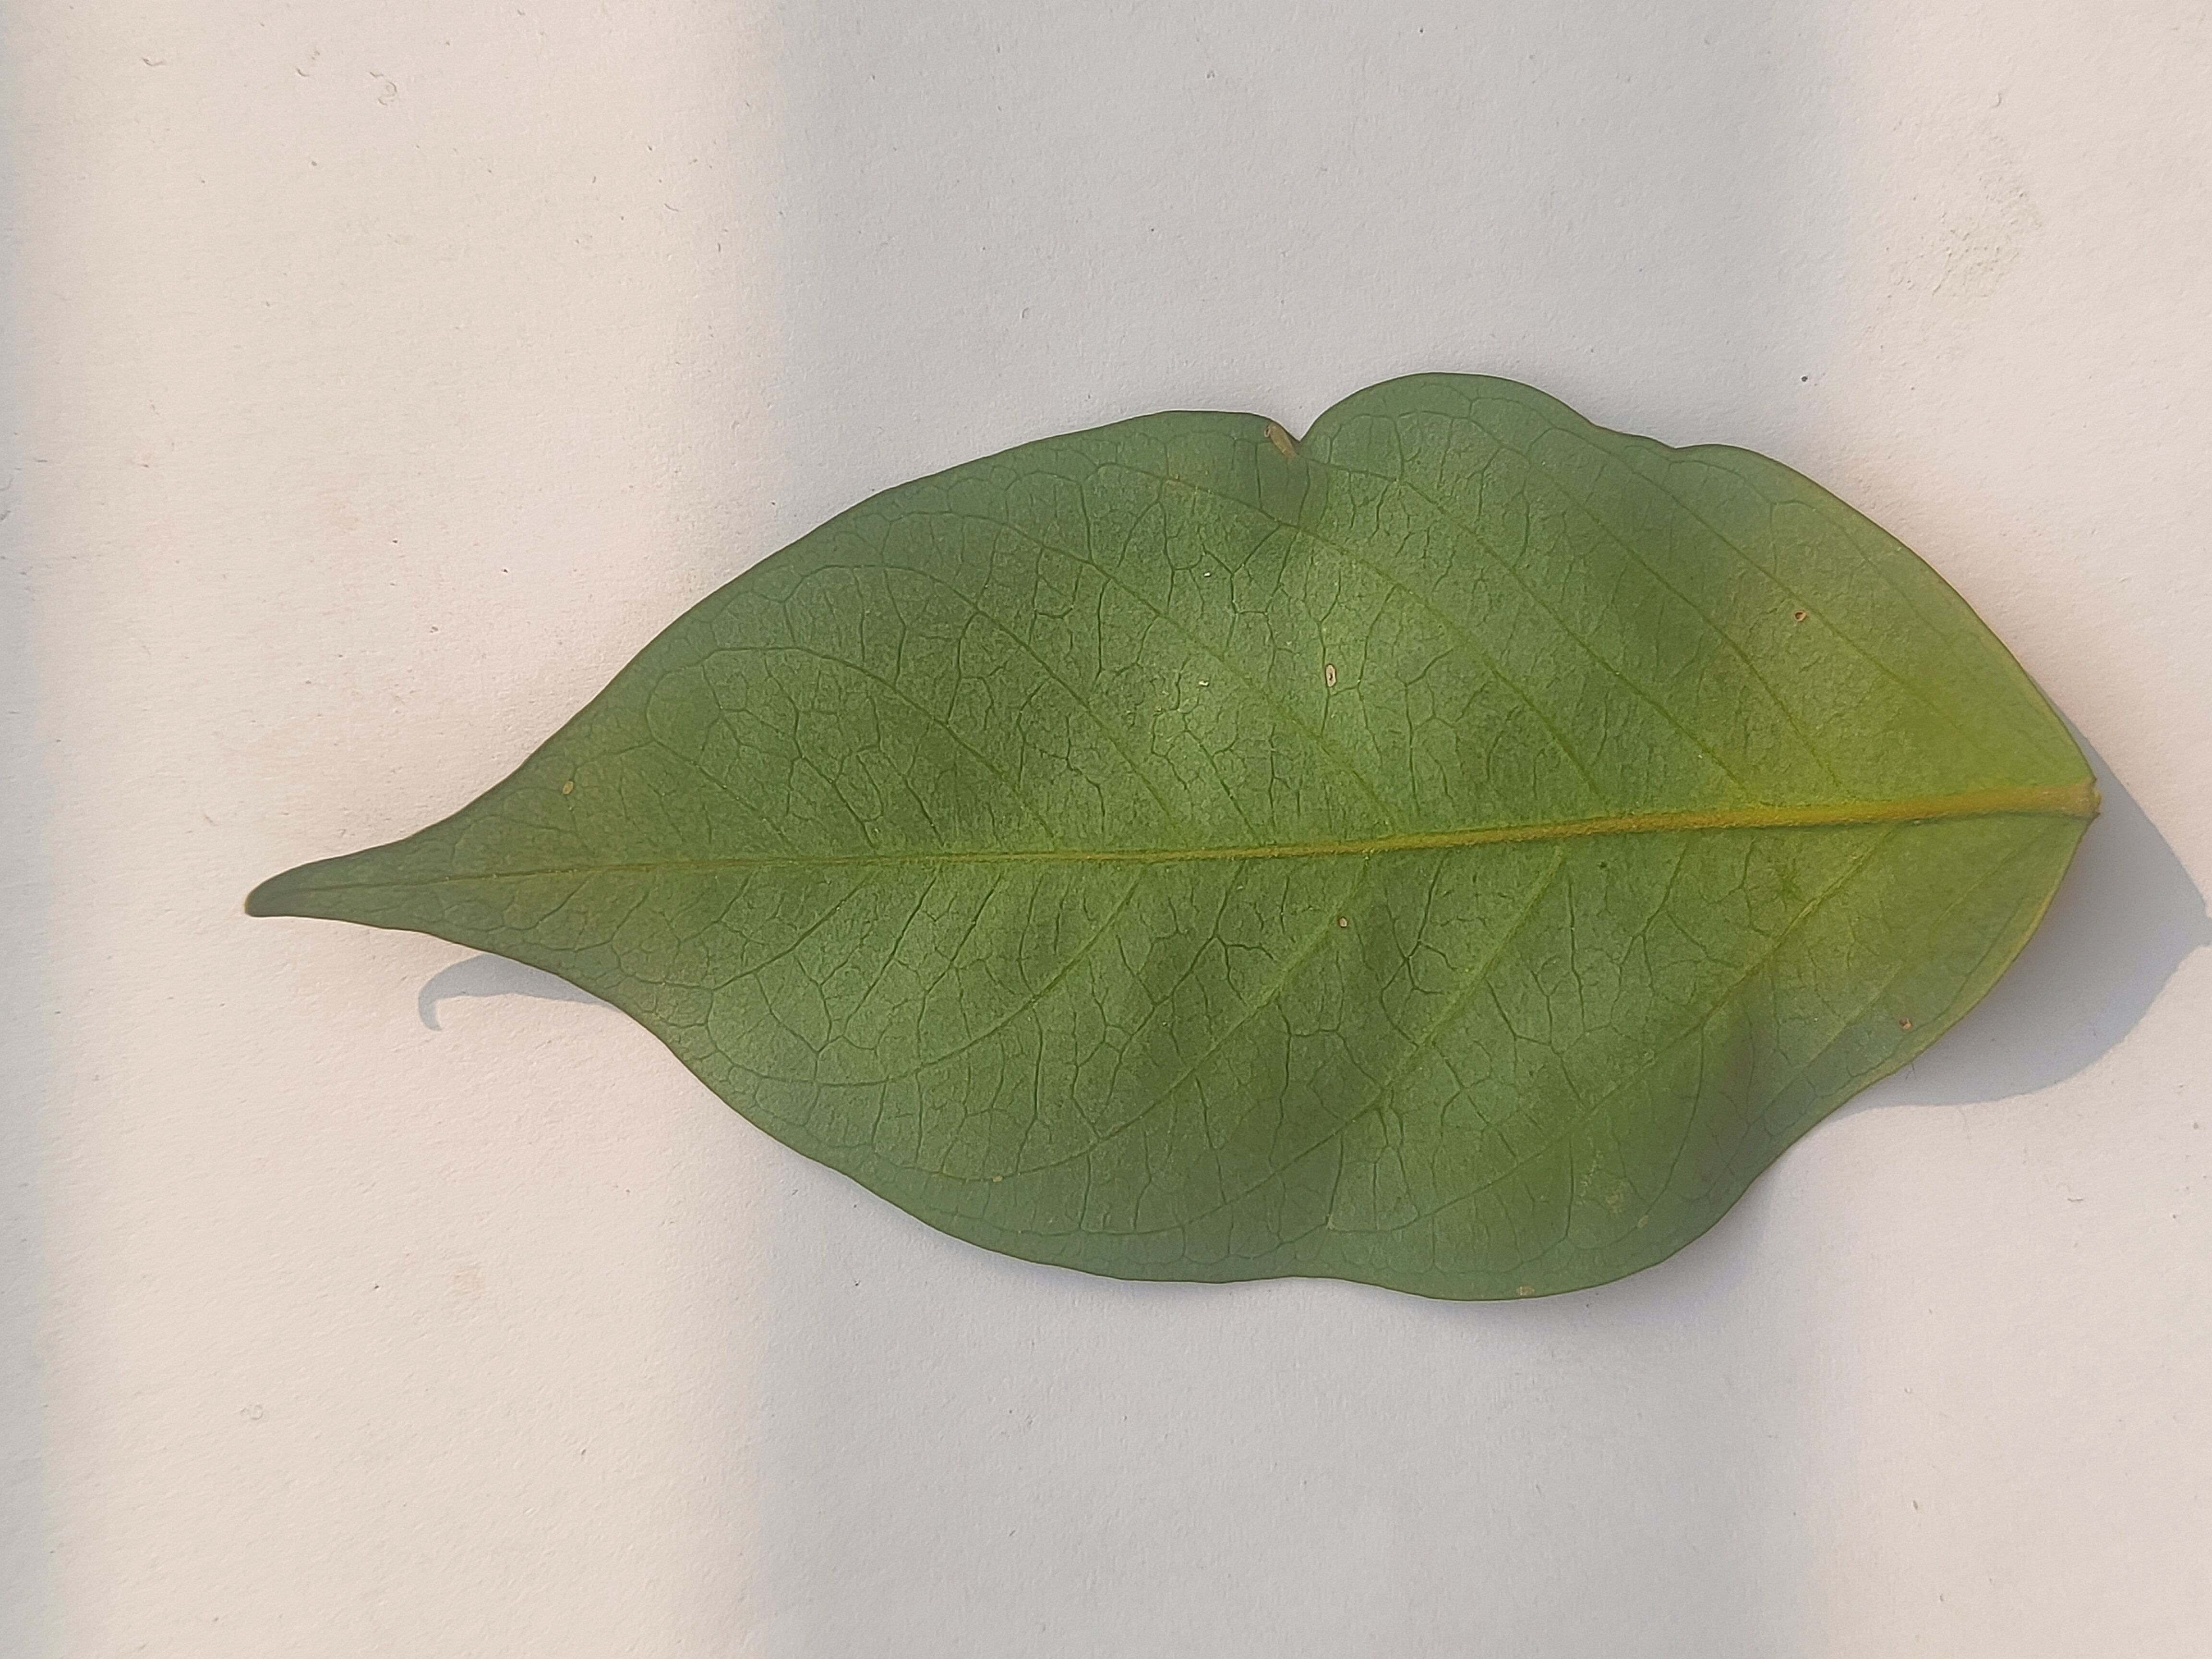
Leaf variety: Star Fruit